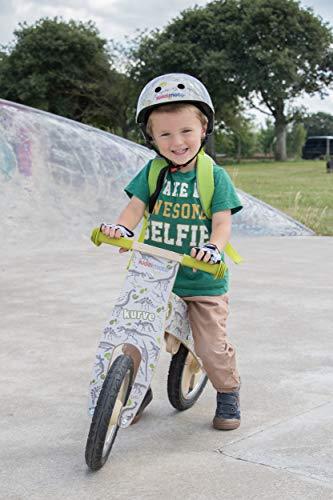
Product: Kiddomoto Kid's Bicycle Helmet in a Variety of Styles and Sizes
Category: Sports & Outdoors | Outdoor Recreation | Cycling | Kids' Bikes & Accessories | Kids' Helmets
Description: Keep safe and look smart with Kiddimoto helmets.
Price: $17.26 - $54.99
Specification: Shipping Information: View shipping rates and policies|ASIN: B081ZPHRQ1|    #241    in Kids' Bike Helmets